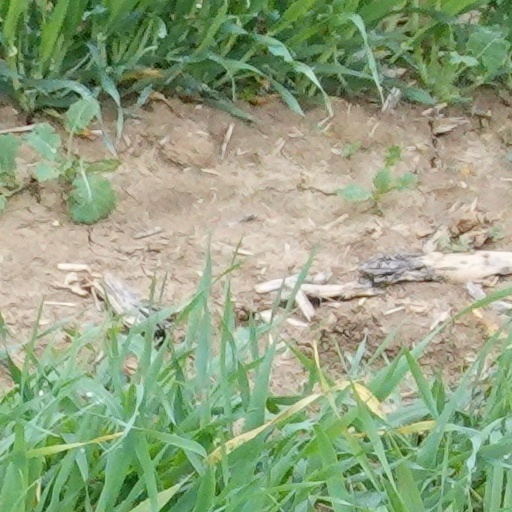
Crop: wheat